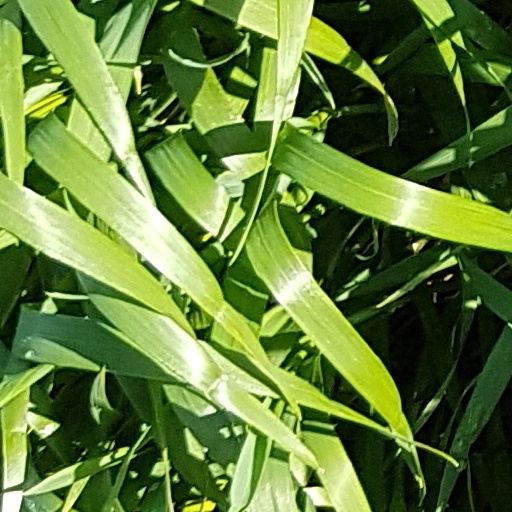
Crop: wheat